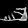
Label: Sandal